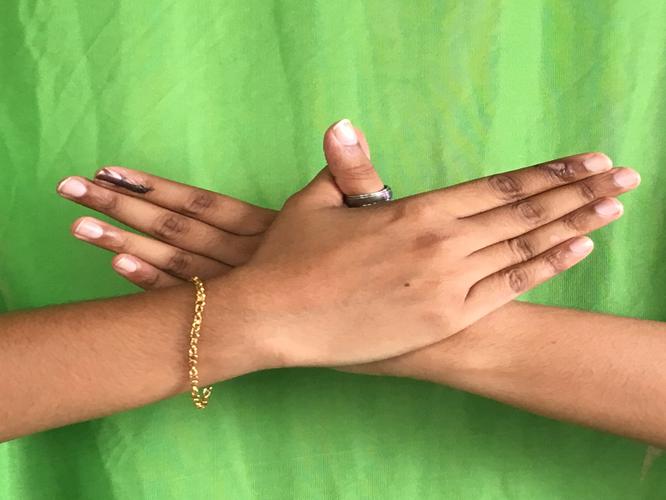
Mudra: Garuda
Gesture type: double_hand